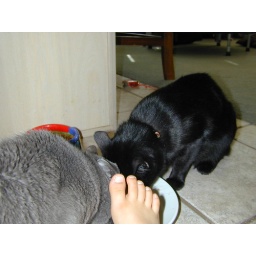
song maddie photographer kid cat cats grey black Pictures taken by Maddie of her cats.